Walter Hackett

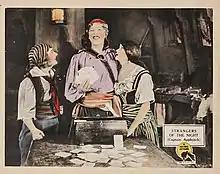
Lobby card for the American comedy film "" based on Hackett's "Captain Applejack".

In 1940, Hackett returned to the United States and settled with his wife in New York City. He died at Mount Sinai Hospital in Manhattan after being ill for a short period of time on January20, 1944.